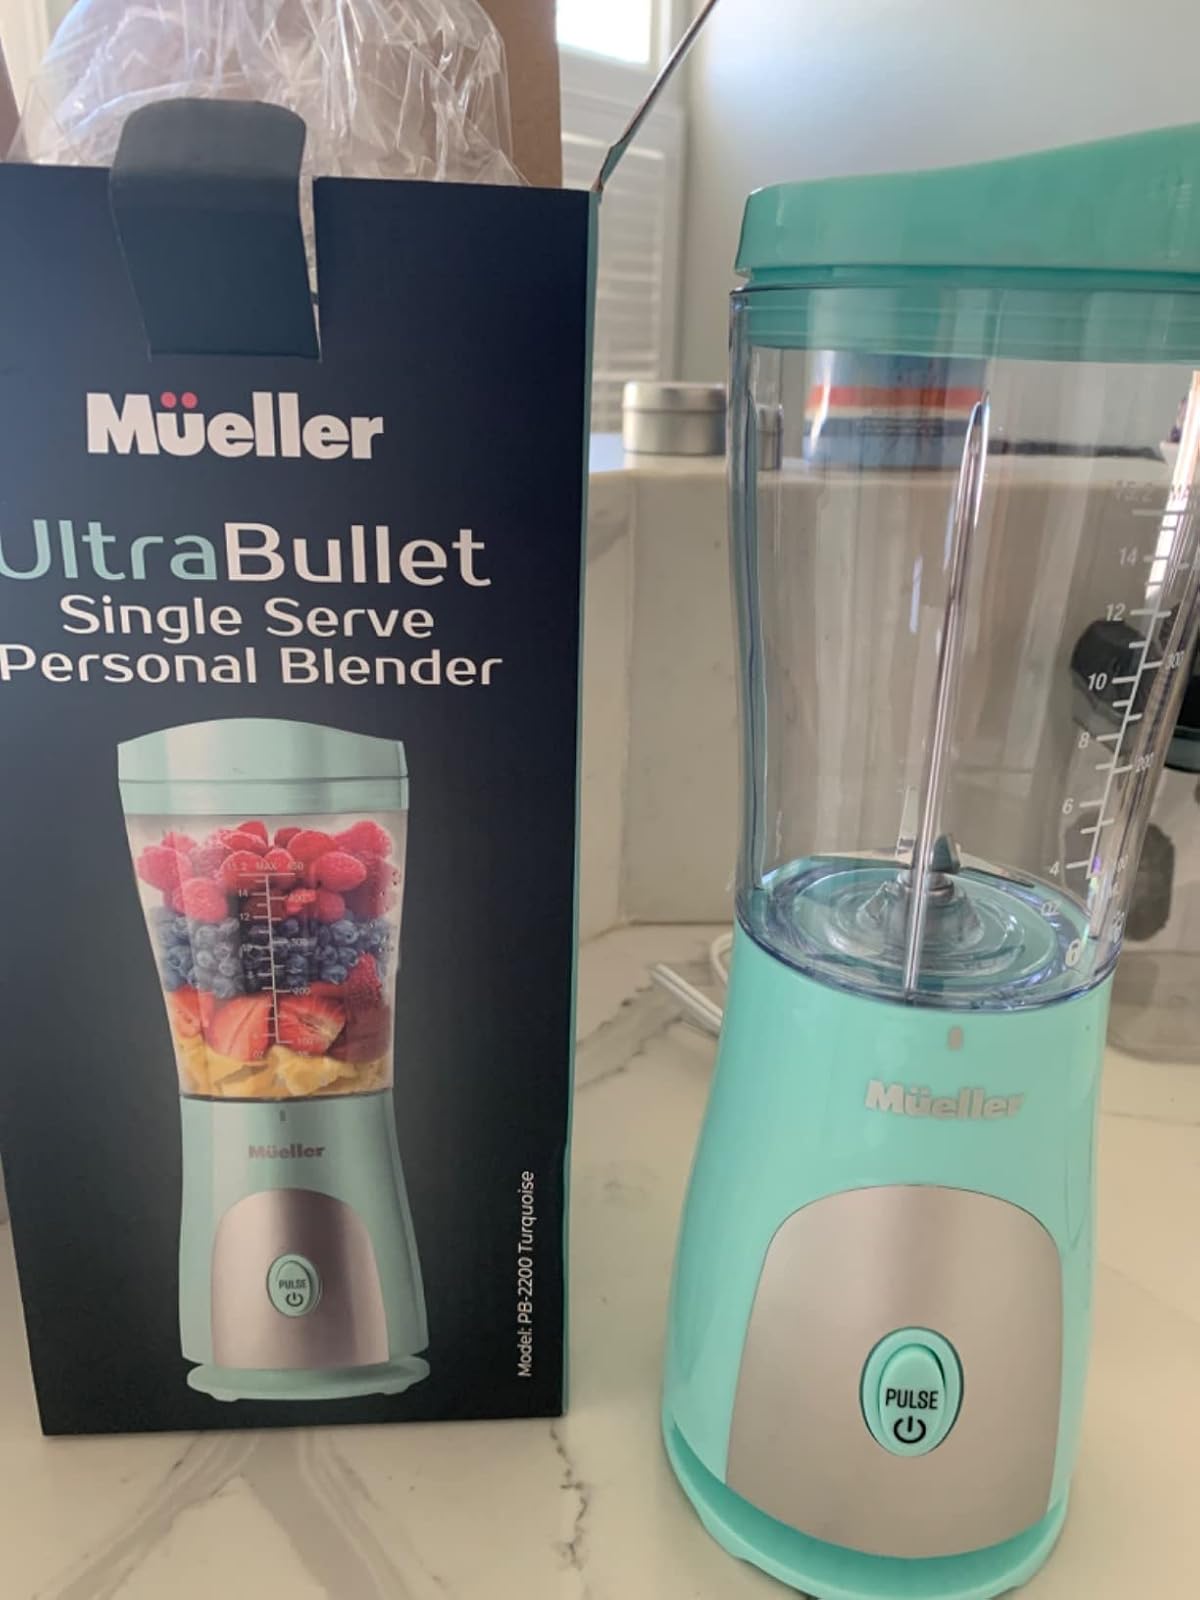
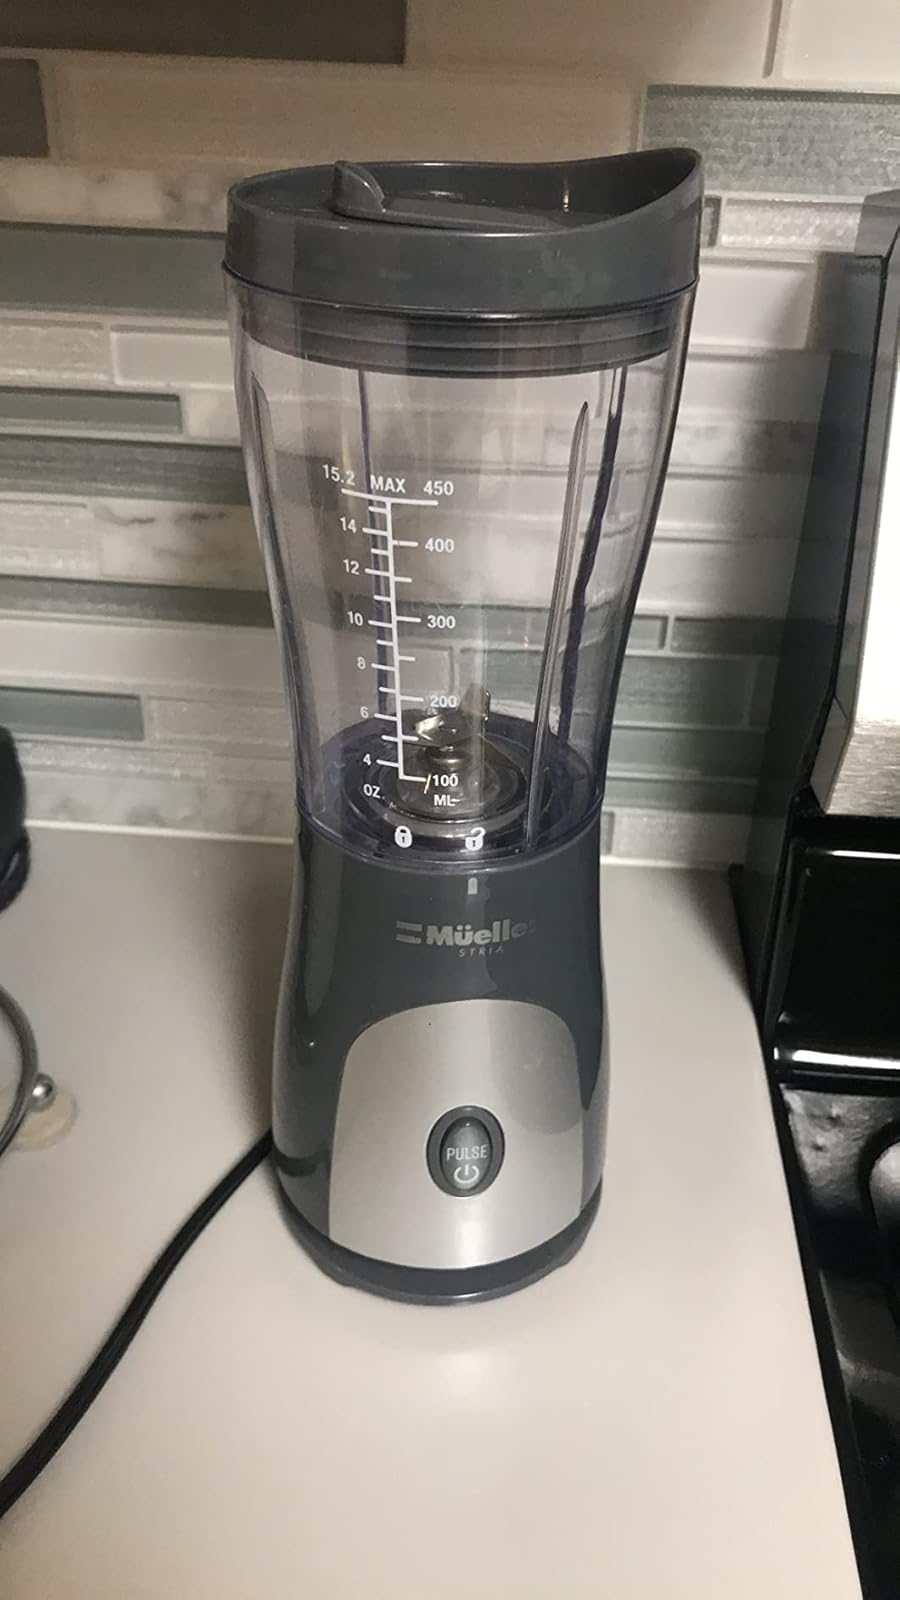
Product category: items_blender
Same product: no